LGBTQ themes in comics

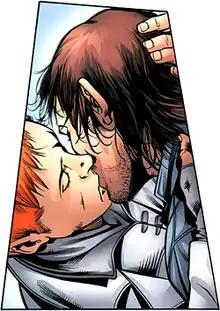
Rictor and Shatterstar kiss in Marvel Comics Universe. Art by Marco Santucci.

Other LGBT members of Marvel's mutant teams are the Benjamin Deeds, New Mutants Karma, "X-Statix"'s Phat, Vivisector, and Bloke (until their deaths) and the villains Mystique and Destiny. In "X-Factor" (Vol 3) #45 (August 2009), written by Peter David, depowered mutant Rictor and his longtime friend Shatterstar (with whom he'd had an ambiguous relationship) were shown in an on-panel kiss. After the issue was published, Peter David confirmed Rictor and Shatterstar's bisexuality in his blog and expressed his desire to develop the relationship between them further. Shortly after, one of Shatterstar's creators, Rob Liefeld, expressed his disapproval of Peter David's decision and has stated that should he get the chance, he will undo Rictor and Shatterstar's bisexuality. Despite his complaints, however, both Peter David and Marvel editor-in-chief Joe Quesada have defended the development, and the story will most likely go on as planned. David went on to win the 2011 GLADD Media Award for Outstanding Comic Book for his work.